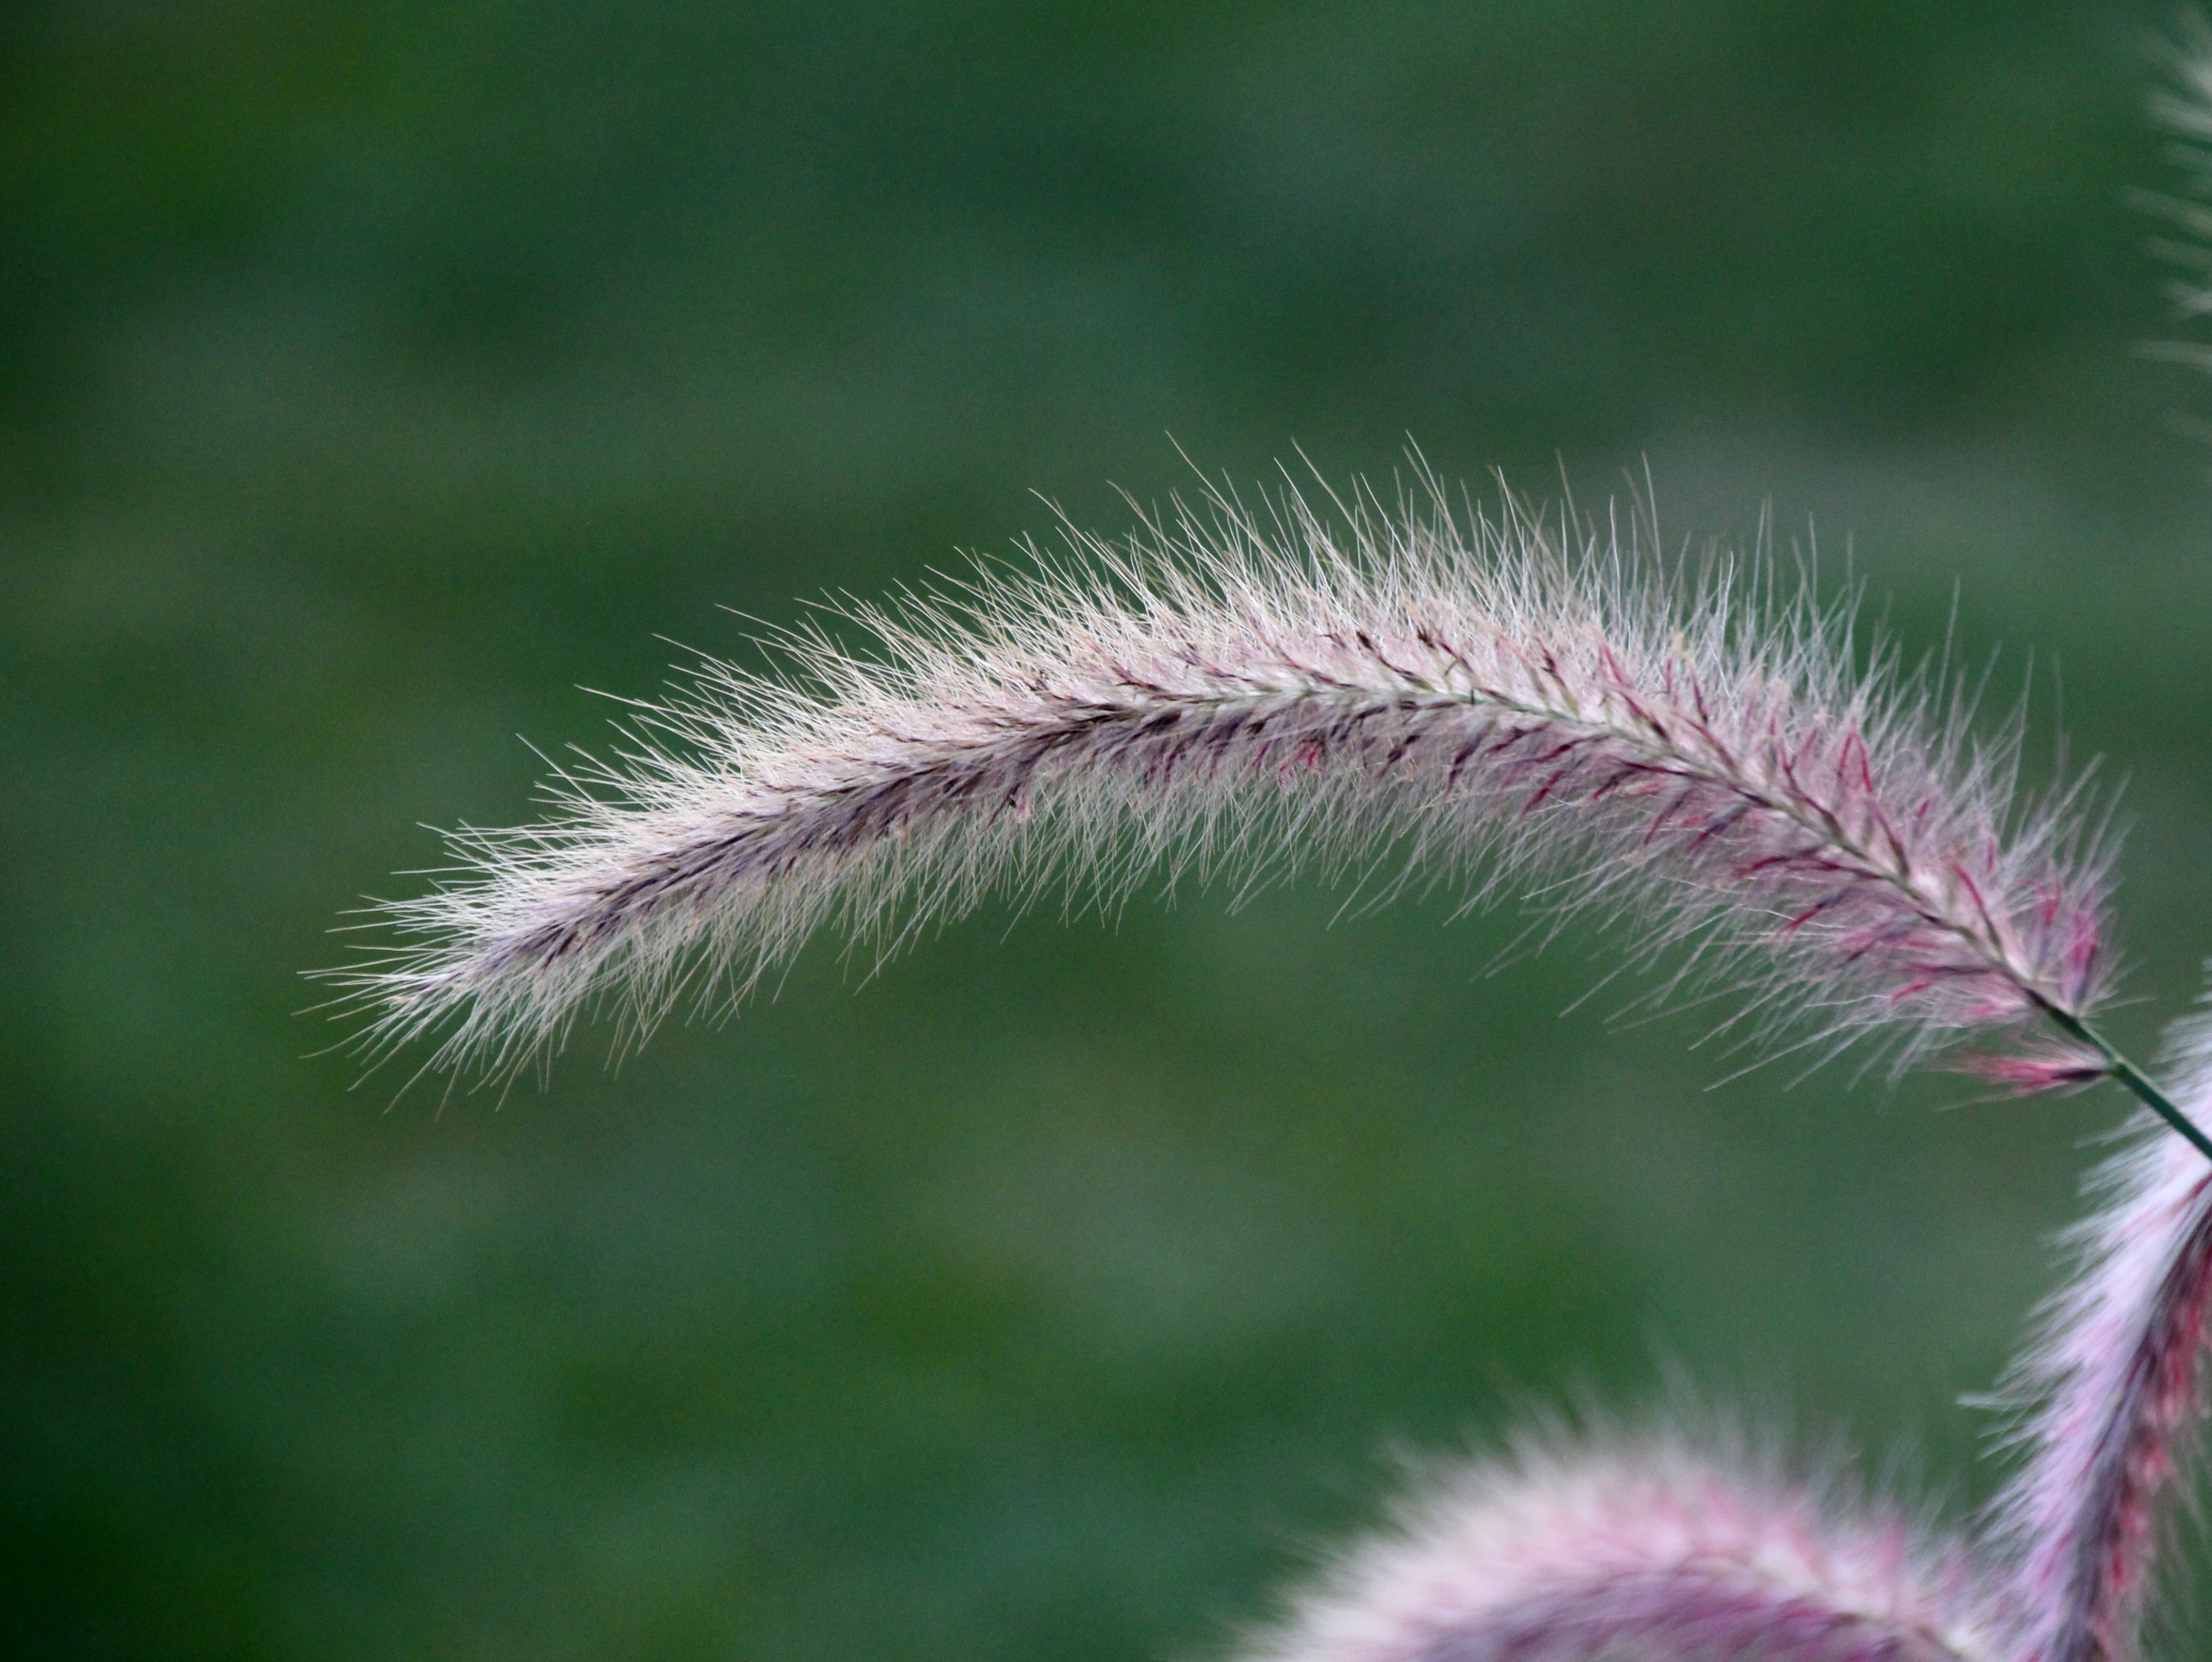
grass, plant, leaf, flower, fluffy, botany, flora, fauna, close up, thistle, soft, macro photography, bamboo grassedit this page, halme, flowering plant, daisy family, lamp cleaning er grass, fountain grass, grass family, plant stem, land plant, thorns spines and prickles